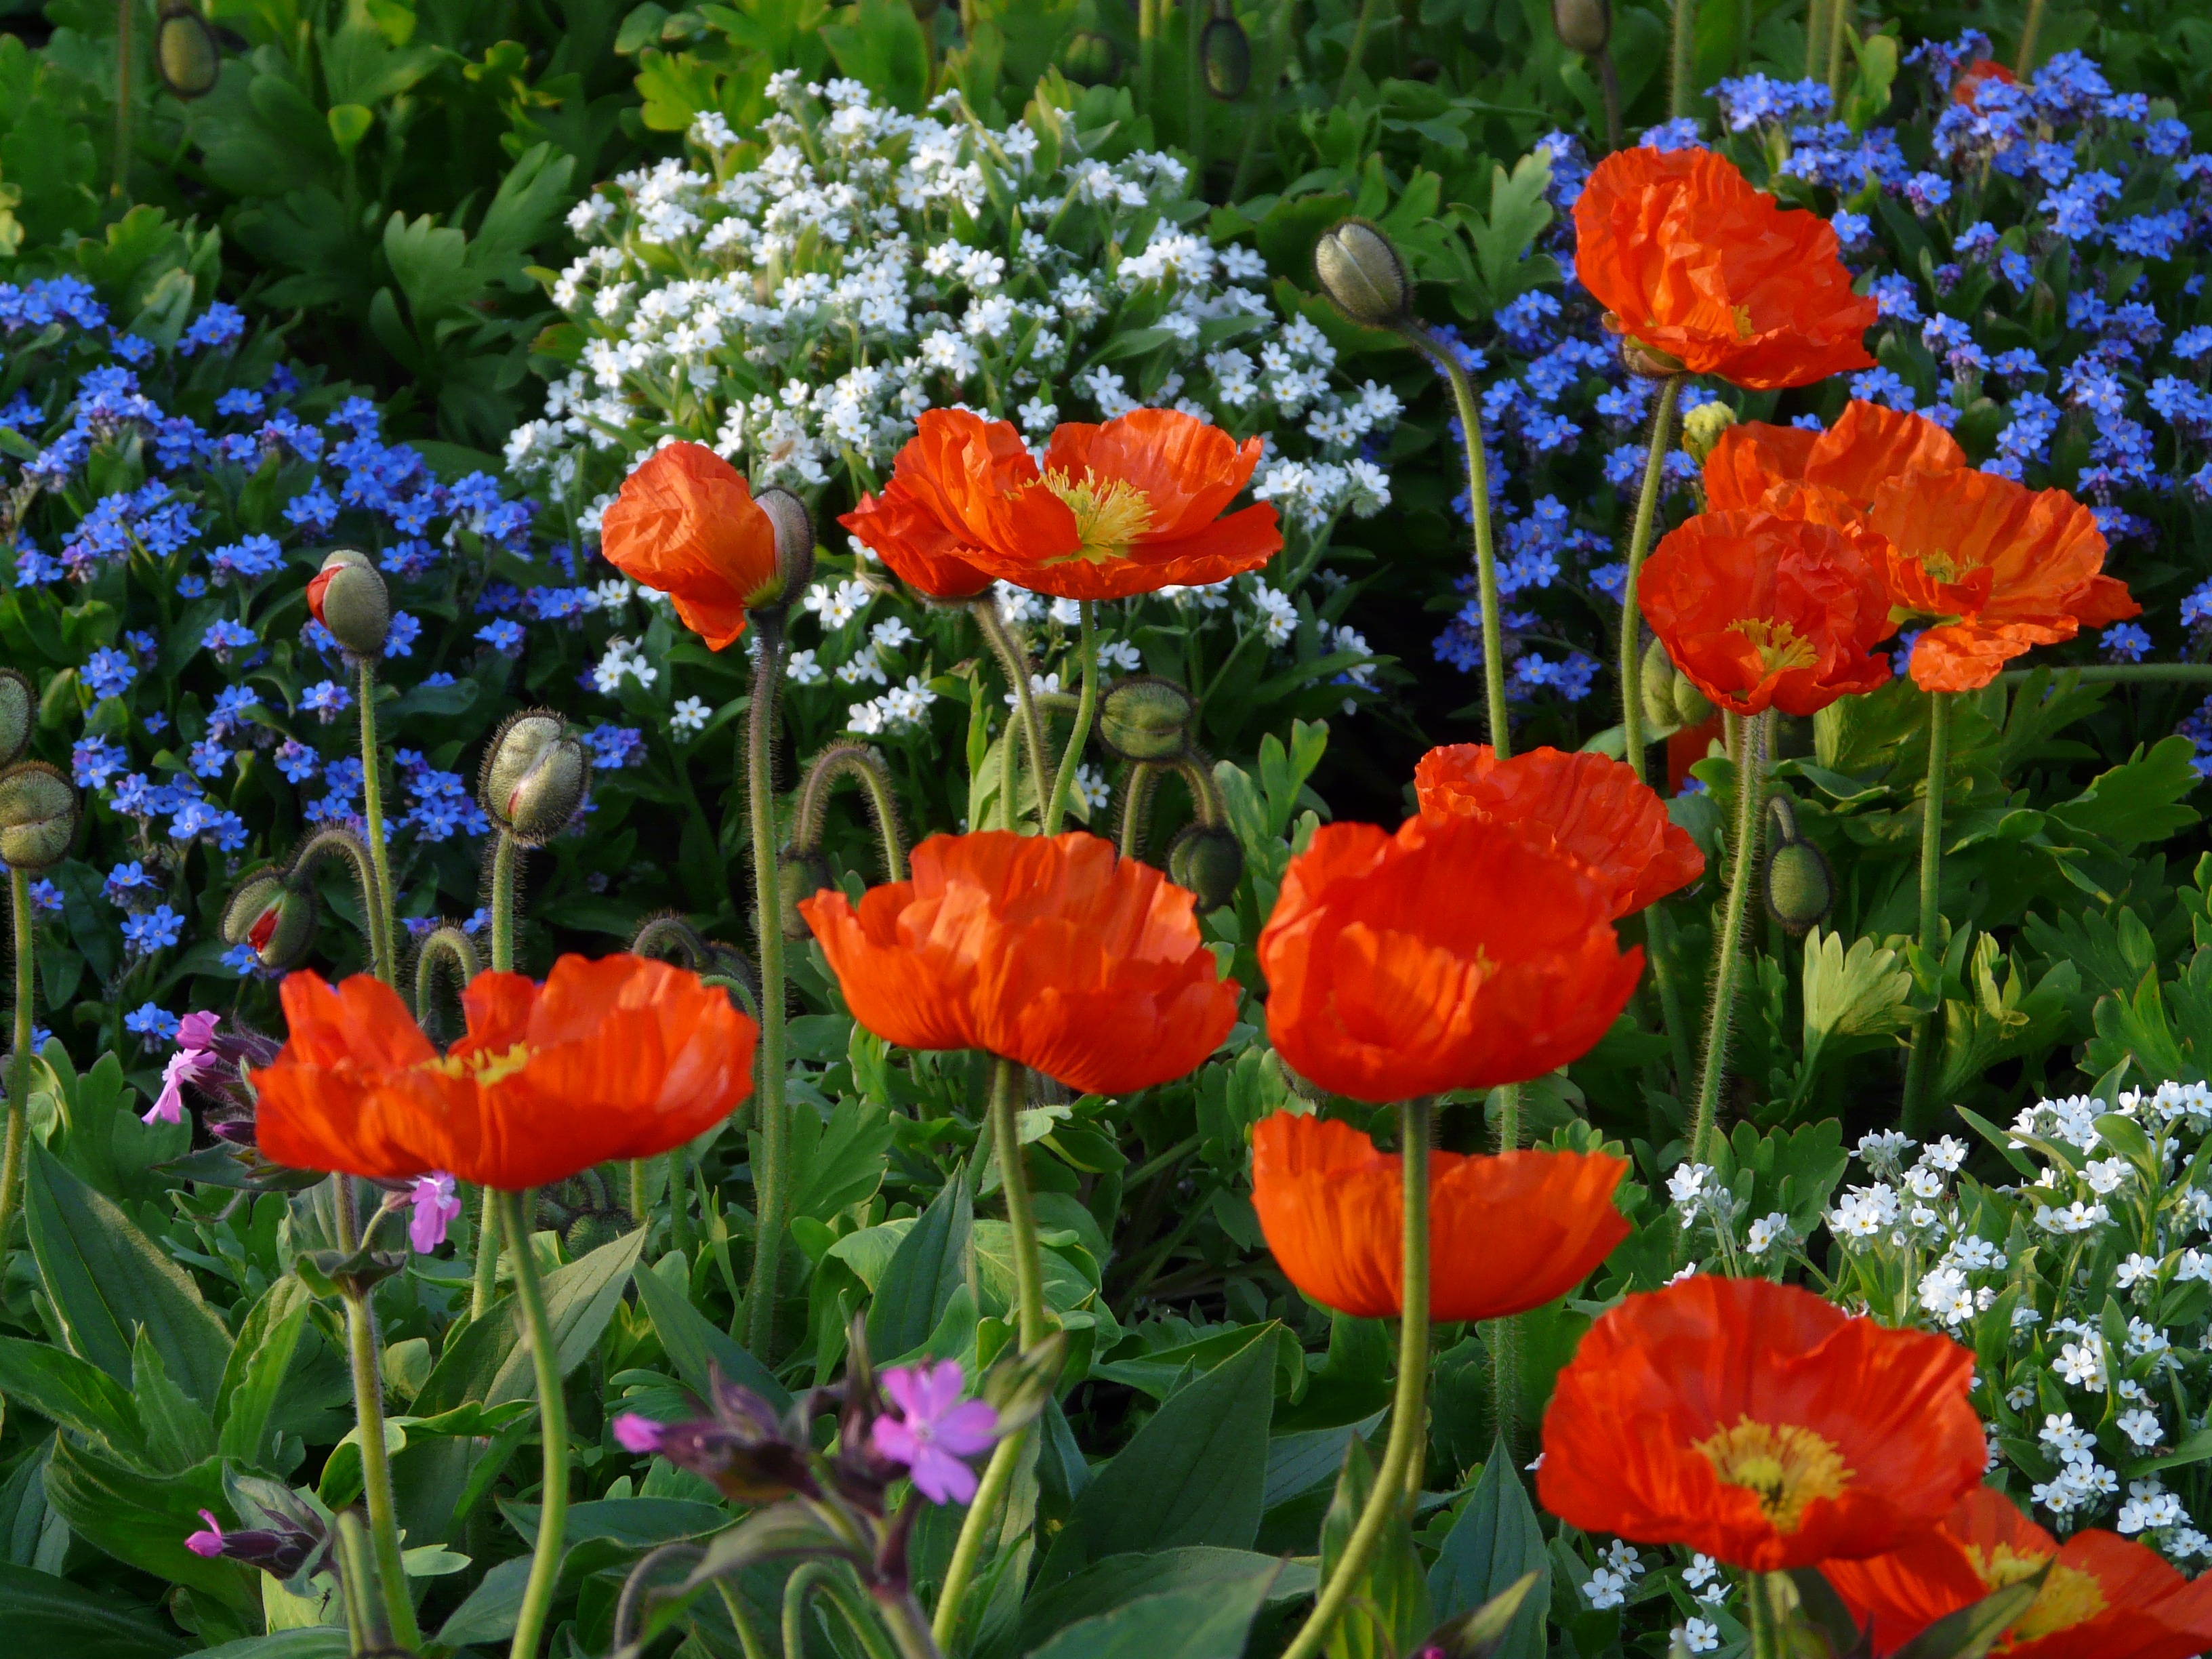
plant, flower, red, park, colorful, garden, flower bed, cheerful, klatschmohn, bed, beautiful, poppy, flower garden, flowering plant, annual plant, land plant